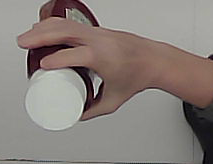
Product: heinz_ketchup